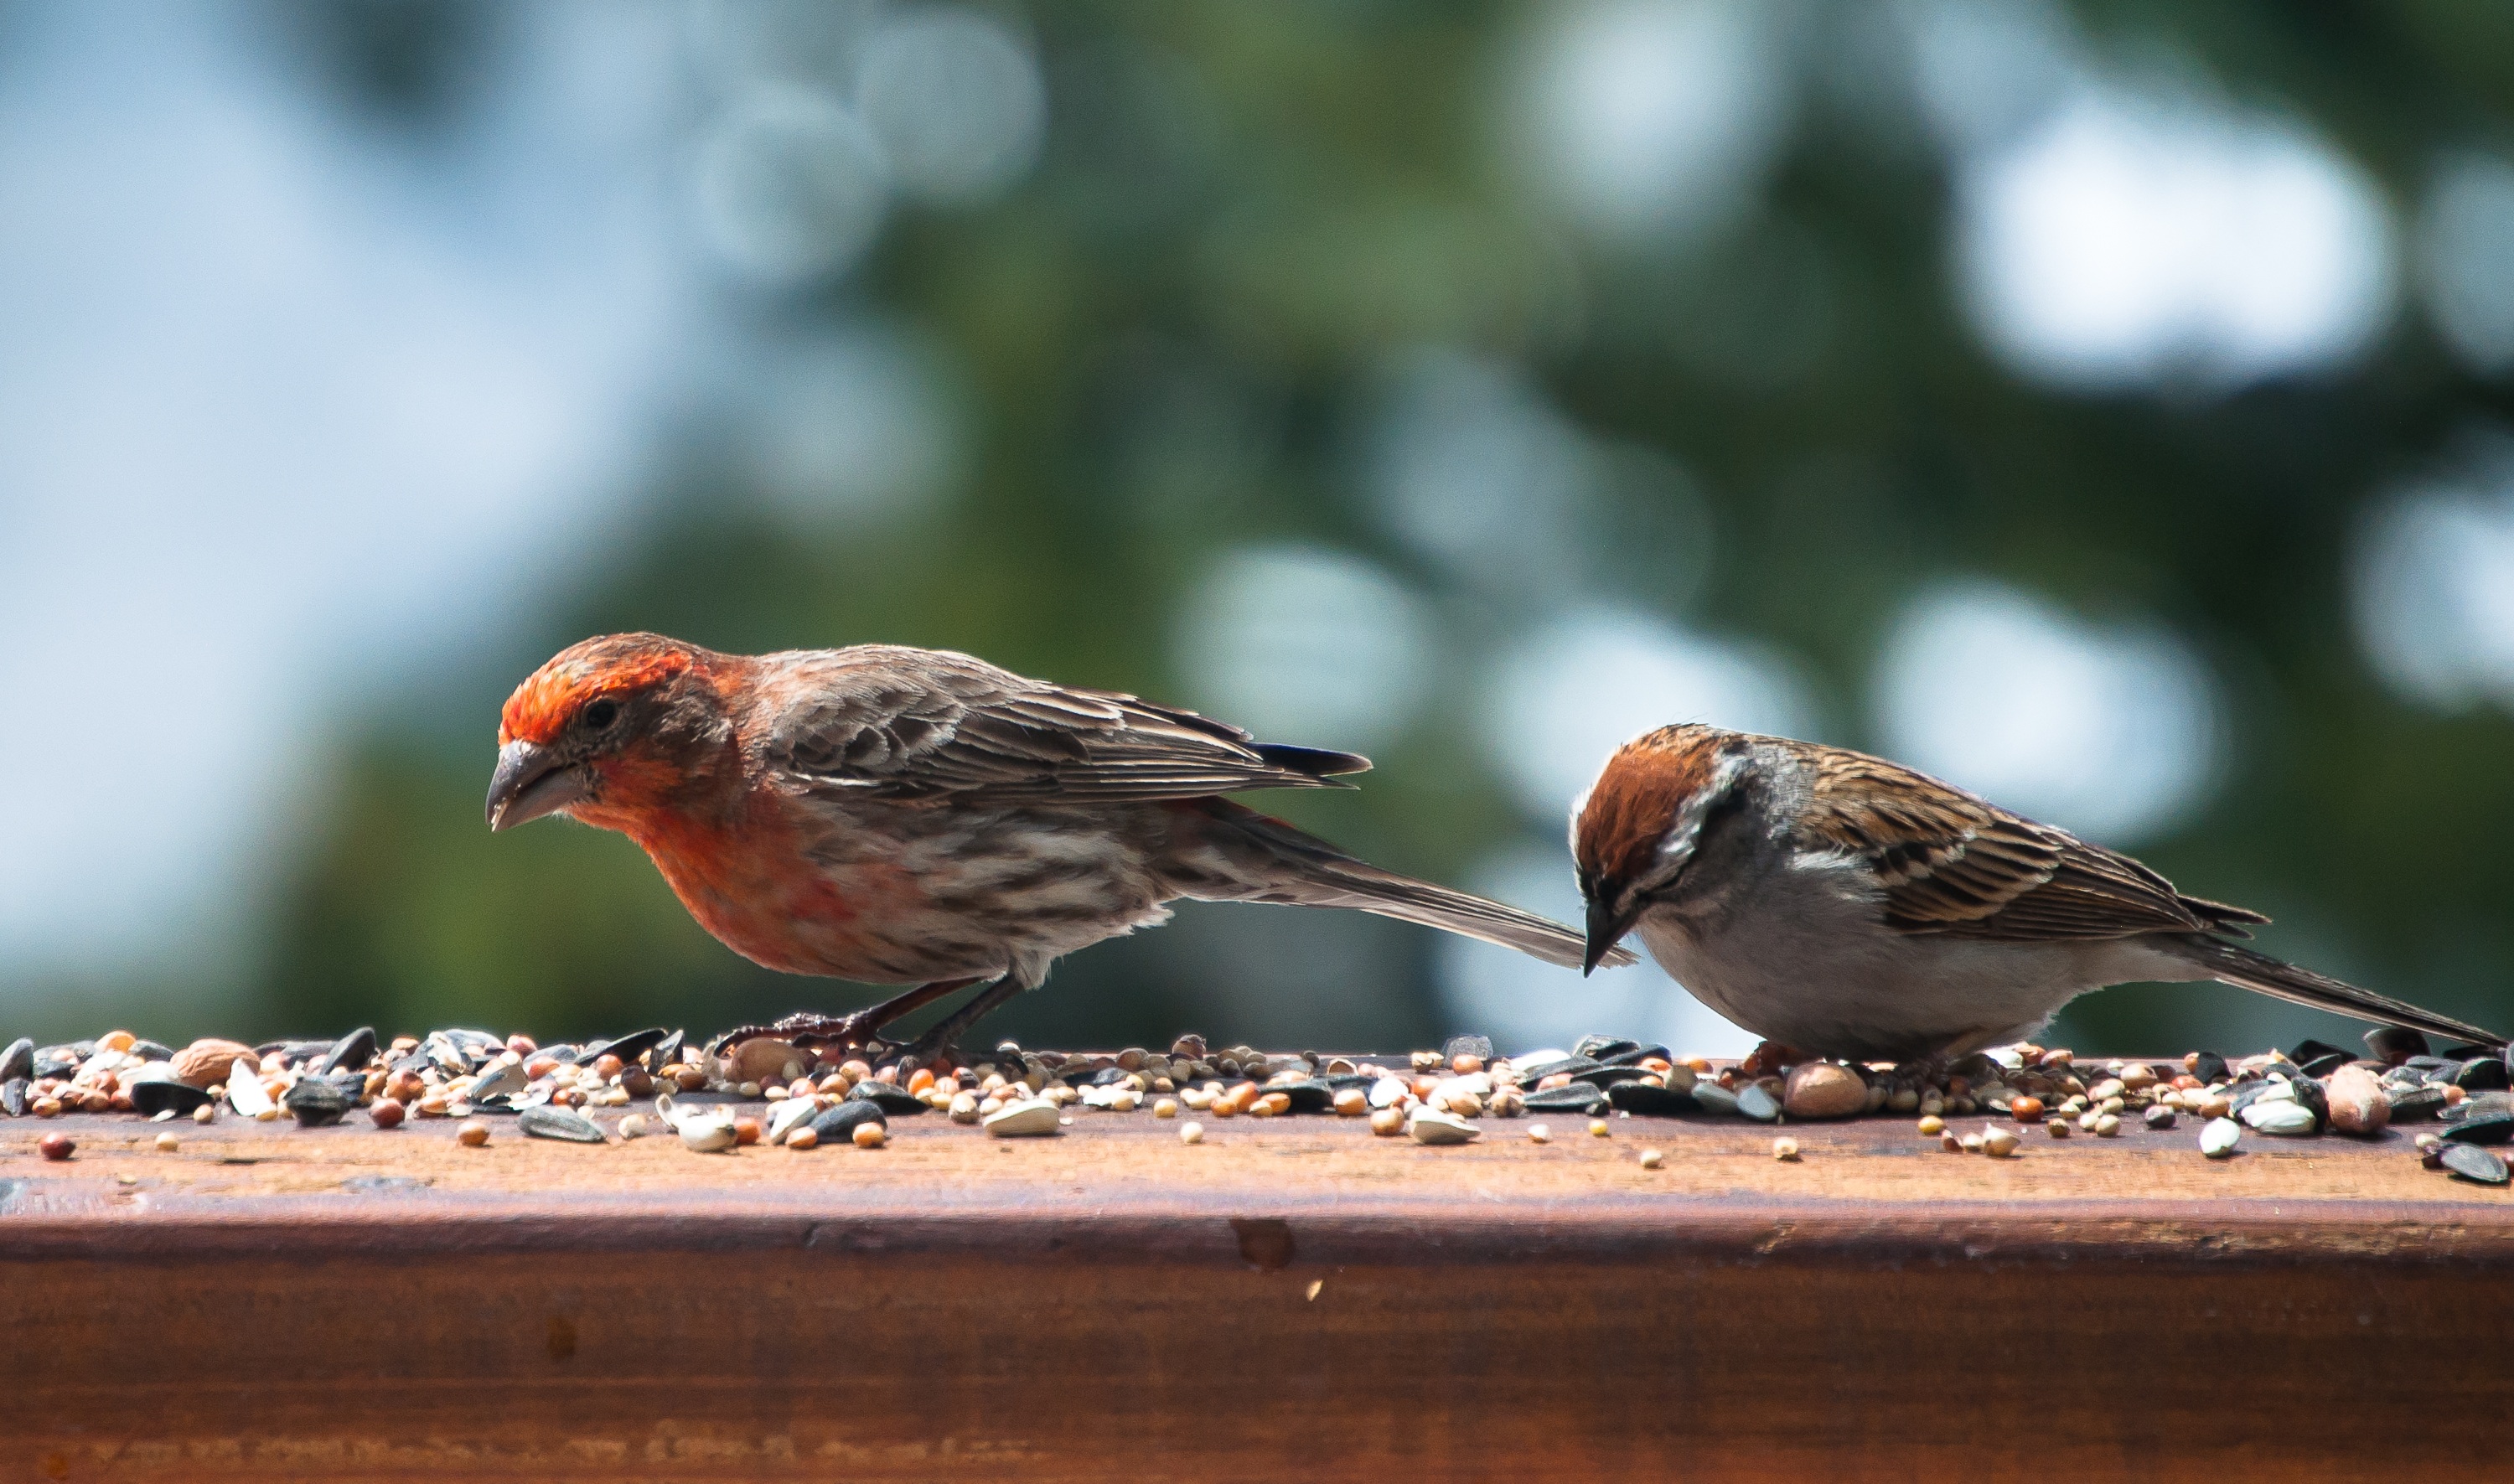
nature, bird, wildlife, beak, fauna, seeds, outdoors, feeding, feathers, wings, vertebrate, sparrow, feathered, finch, species, brambling, house sparrow, old world flycatcher, perching bird, emberizidae, house finch